Ivan Lyon

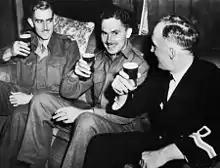
Lieutenant Robert Page, Major Ivan Lyon and Lieutenant D.M.N. Davidson enjoying beer in Brisbane after the completion of Operation Jaywick

Lyon and Reynolds both later joined Special Operations Australia (a joint Allied intelligence unit for operations in the South West Pacific). Lyon was appointed to lead an SOA commando unit, Z Special Unit or Z Force, as it was usually known. In September 1943, he led Operation Jaywick, using "Kofuku Maru" (which had been renamed "Krait"). Z Force sailed from Exmouth Gulf, Australia and raided Japanese ships in Singapore Harbour. They sank or seriously damaged six Japanese ships, amounting to over 39,000 tons of shipping, before returning to Australia after an round trip.